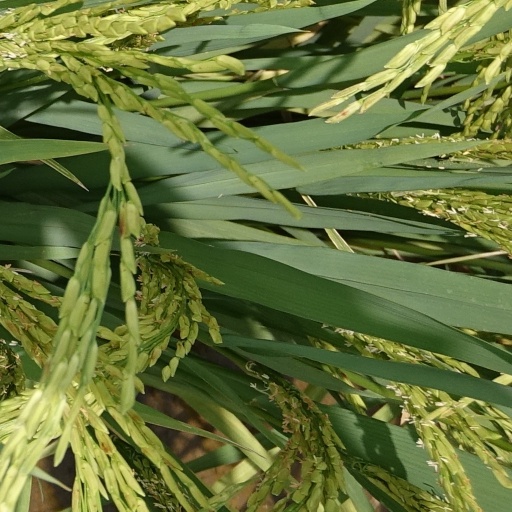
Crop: rice